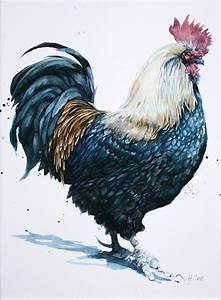
Label: gallina